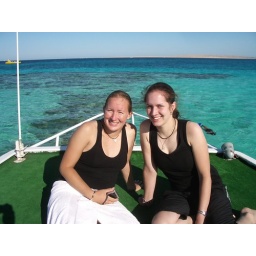
Mandy & I on glass bottom boat after snorkelling in Red Sea